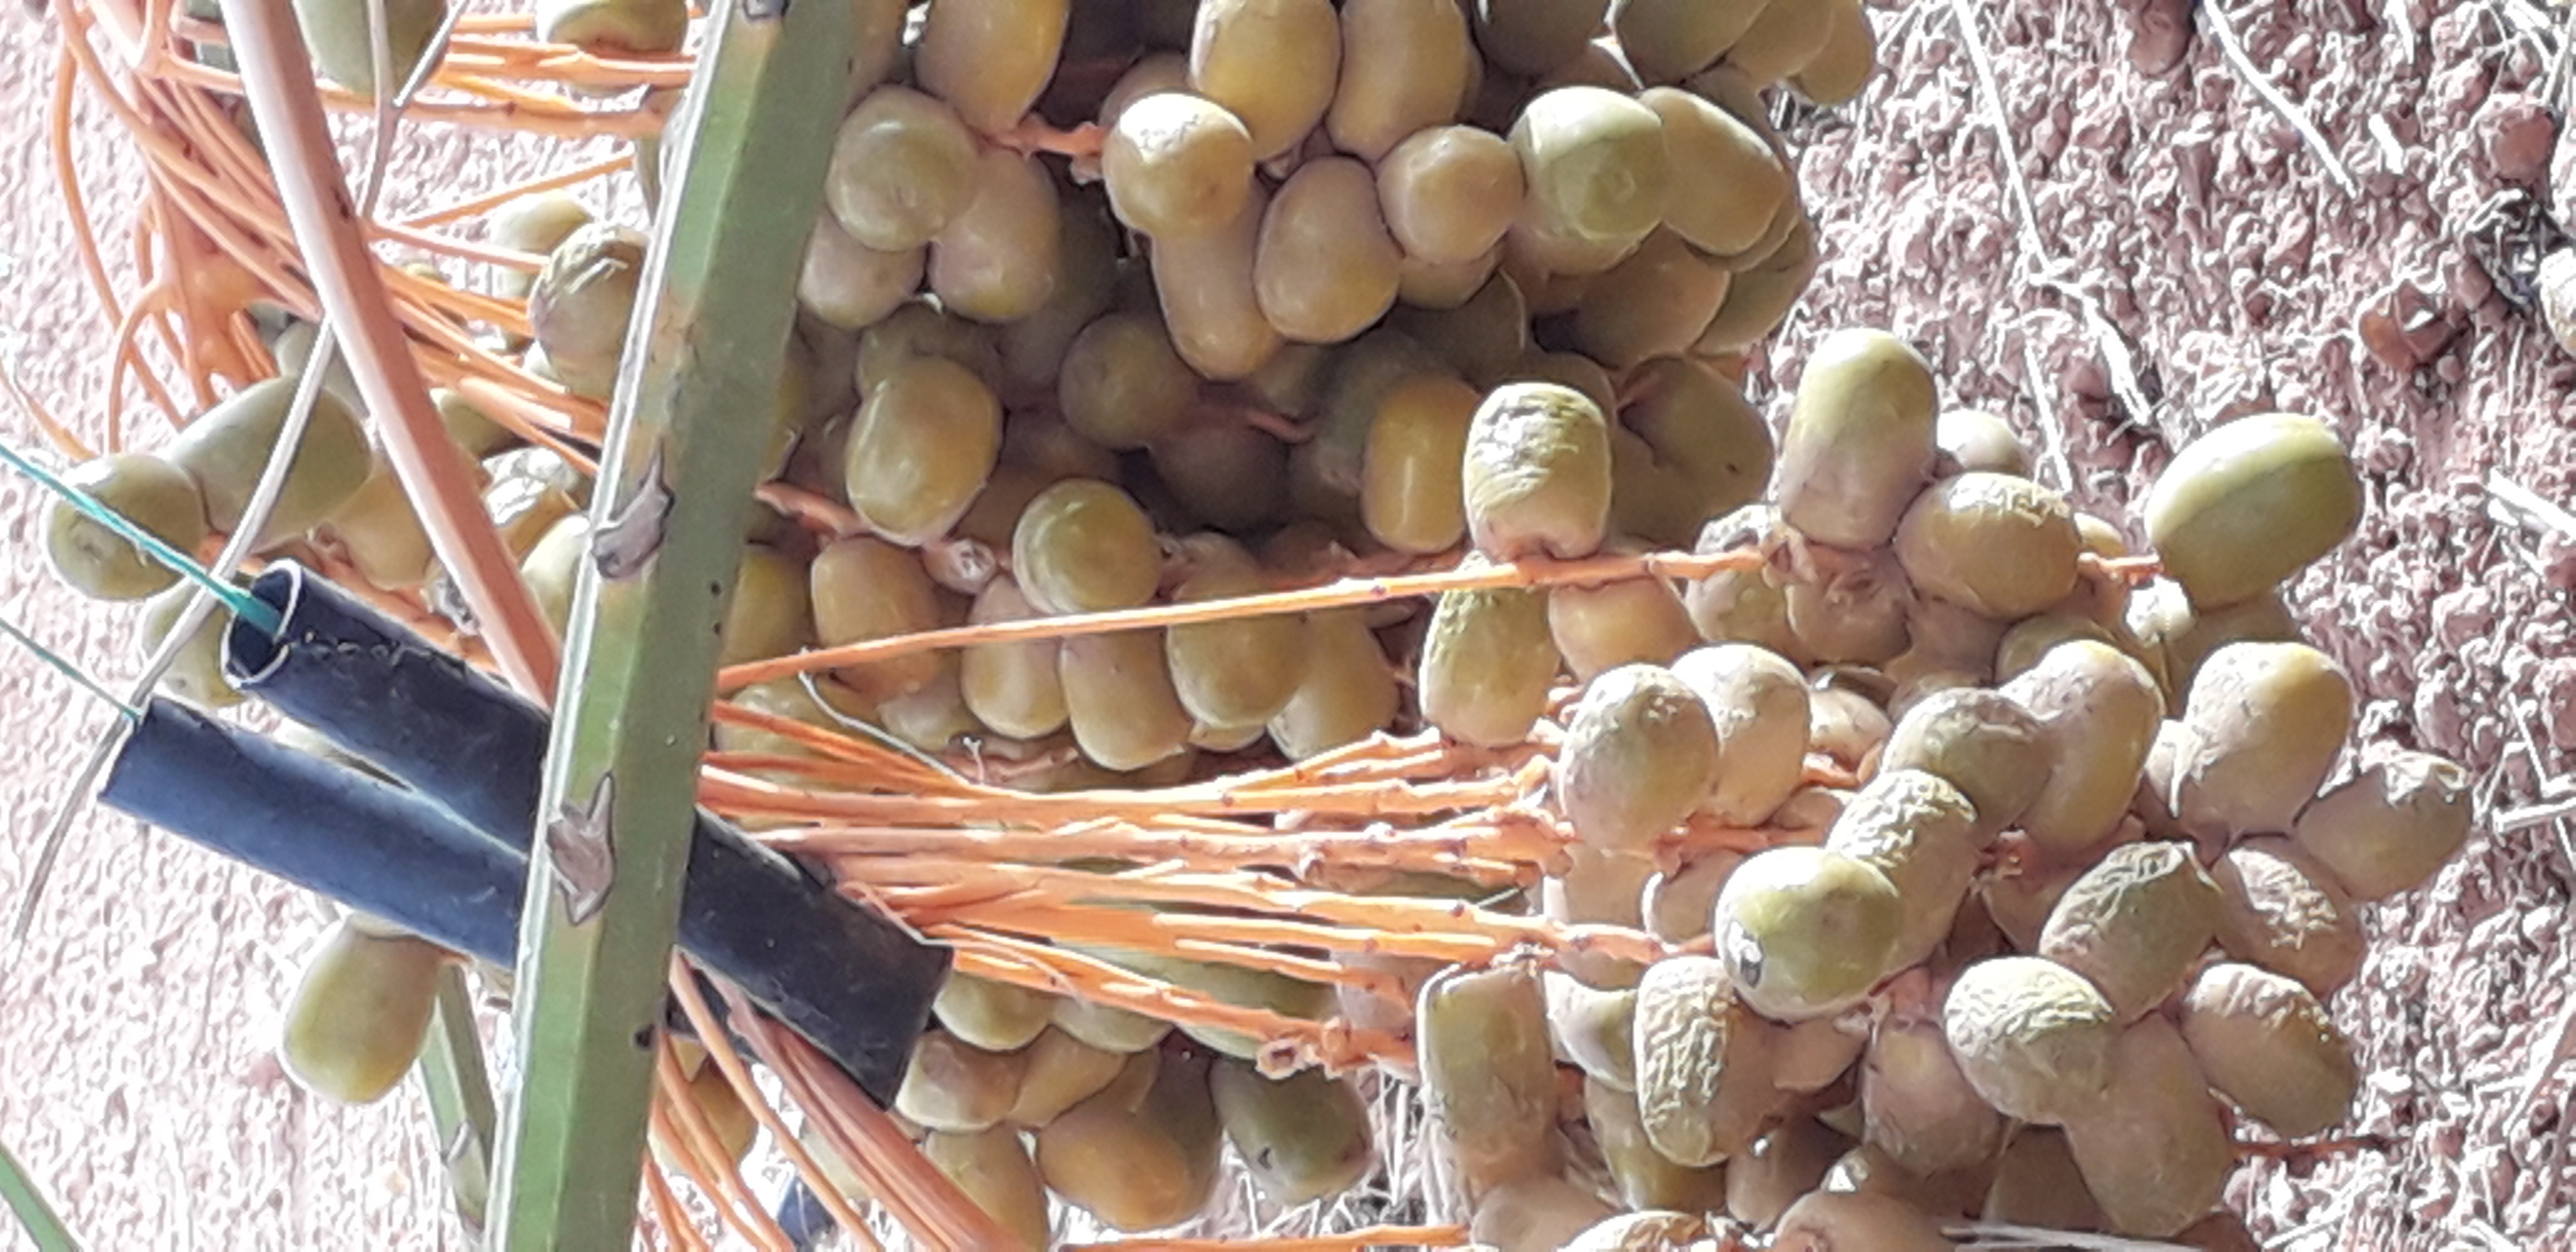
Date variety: Boufagous